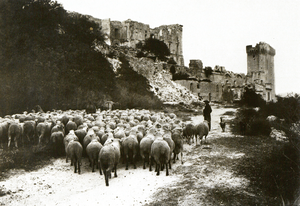
Montmajour, vue depuis le chemin d'accès, vers 1900
L'abbaye Saint-Pierre de Montmajour est une abbaye bénédictine fondée en 948 à environ quatre kilomètres au nord-est du centre historique d'Arles dans le département des Bouches-du-Rhône. Dès la fin du Xᵉ siècle elle devient l'une des abbayes les plus riches de Provence et le monastère se développe, entre le XIᵉ siècle et le début du XVIIIᵉ siècle, par la construction d'une série de bâtiments religieux et militaires. Abandonné à la fin du XVIIIᵉ siècle, puis fortement dégradé après la Révolution, cet ensemble architectural fait l’objet d’un classement au titre des monuments historiques par la liste de 1840, les bâtiments annexes étant classés en 1921.